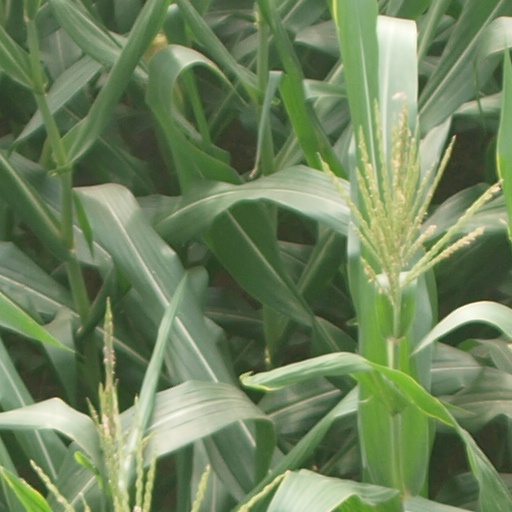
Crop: maize; corn